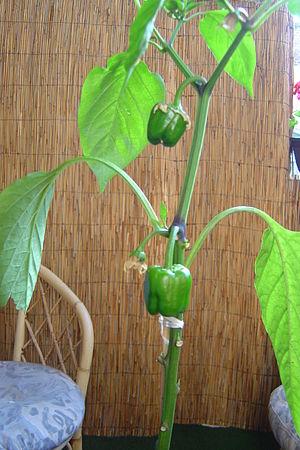
fr:Poivrons se formant Auteur: Dorian Claeys
Le poivron est un terme souvent utilisé pour caractériser des variétés de piments doux de l'espèce Capsicum annuum à très gros fruits.